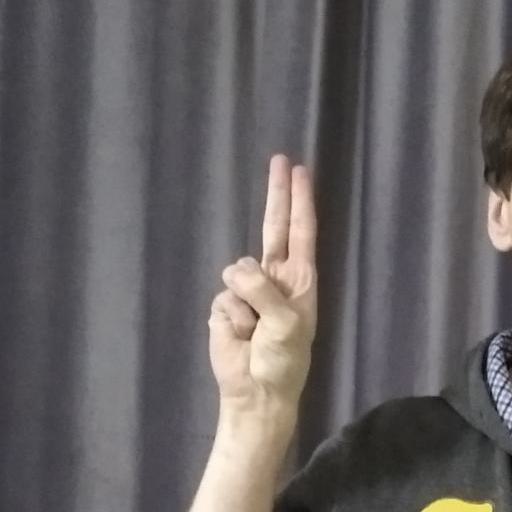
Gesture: two_up